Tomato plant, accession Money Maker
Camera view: tilt-top (135 deg); turntable rotation: 210 degrees
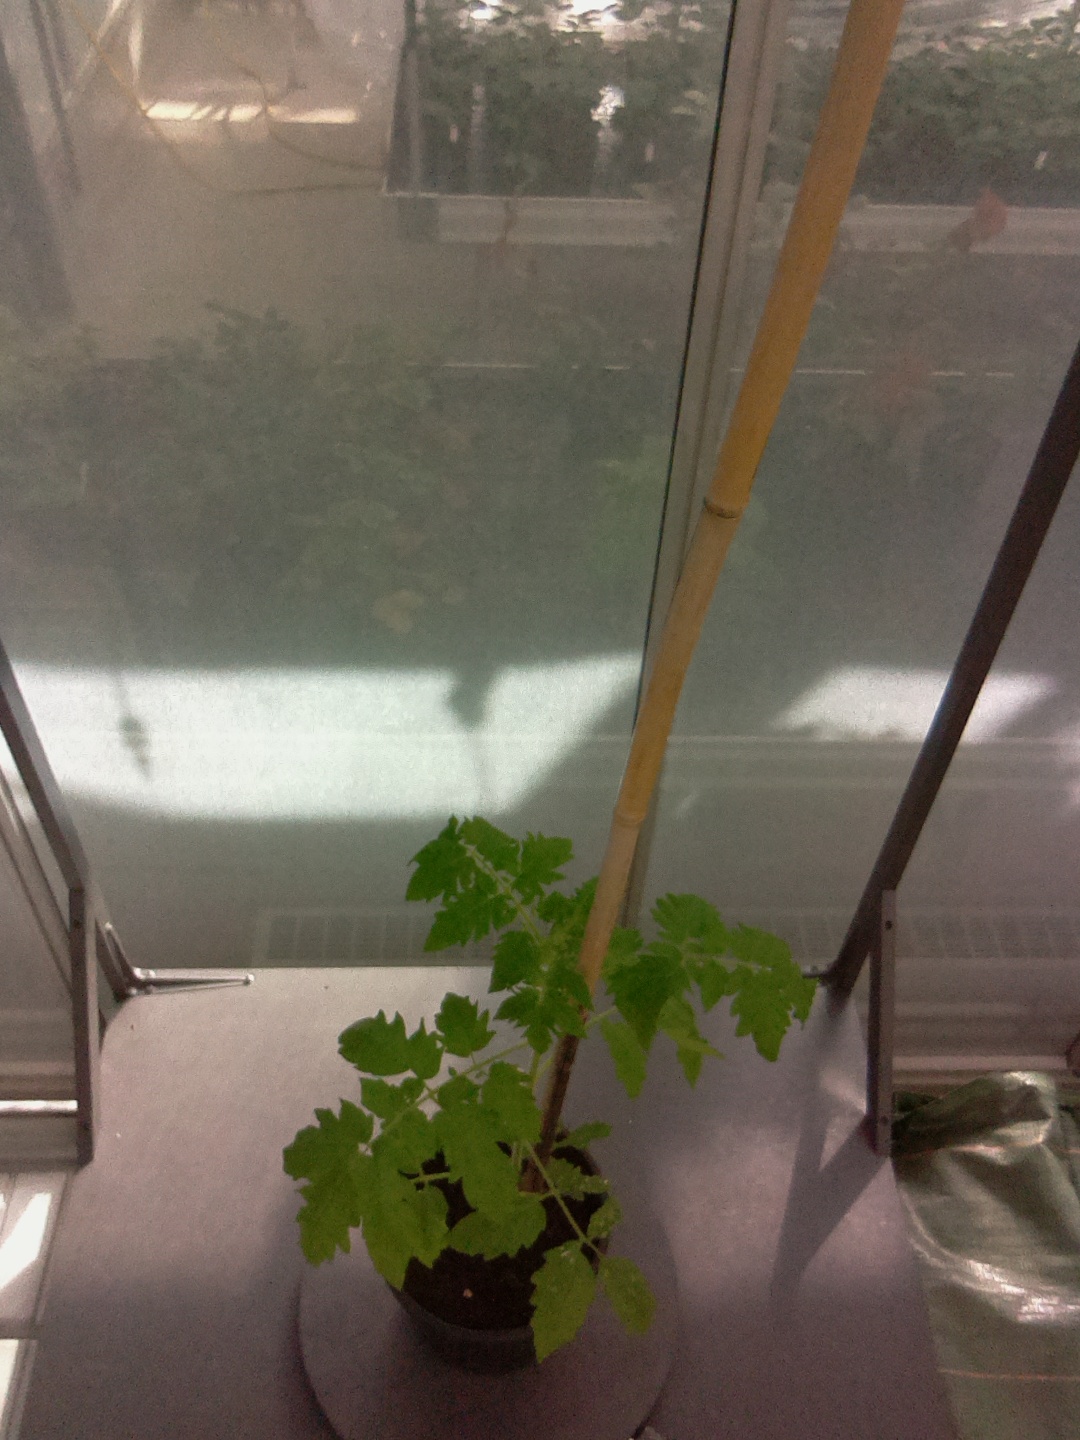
BBCH growth stage 14: 8 of true leaves visible